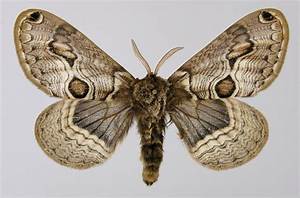
Label: farfalla